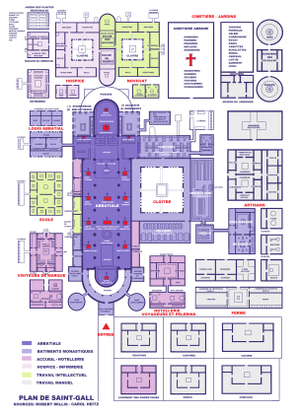
Plan de Saint-Gall
L'architecture romane est le premier grand style créé au Moyen Âge en Europe après le déclin de la civilisation gréco-romaine. Son développement est pleinement établi vers 1060 mais les premiers signes de mutation sont différents suivant les régions et il n'y a pas de consensus sur une date des débuts qui vont du VIᵉ au XIᵉ siècle. L'architecture gothique est le style qui lui succède progressivement à partir du XIIe siècle.Le dynamisme monastique, de profondes aspirations religieuses et morales, la spiritualité des routes de pèlerinages dans une Europe rendue à la paix président à la naissance de l'art roman et contribuent à en faire un style vraiment neuf et doué d'une profonde originalité. La volonté de libérer l'Église de la tutelle de pouvoirs séculiers, les croisades, la reconquête chrétienne en Espagne avec l'effondrement du califat de Cordoue, la disparition du mécénat royal ou princier font de l'art roman l'art de toute la chrétienté médiévale.
Art préroman ou plus souvent Architecture préromane sont des expressions employées pour désigner les œuvres construites durant la période qui s'étend entre la fin de l'art paléochrétien et les premiers arts romans vers l'an mille. La chute de l'Empire en Occident met fin à une certaine homogénéité architecturale, tandis que dans l'Empire romain d'Orient autour de Constantinople se développe l'art byzantin avec Justinien.
L’architecture carolingienne se développe du milieu du VIIIᵉ siècle à la fin du Xᵉ siècle à partir de références paléo-chrétiennes avec la renaissance carolingienne. Elle marque en Occident un renouveau artistique dans un cadre chrétien qui se structure et où le monachisme est théorisé. L'architecture carolingienne représente la formulation concrète d'une pensée et de sa fonction. L'organisation des structures des plans romans vient très directement de l'élaboration de l'époque carolingienne et l'ordonnance des westwerks carolingiens puis ottoniens a préparé les façades de l'époque romane. Il nous reste cependant très peu de monuments et de vestiges de cette époque, la plupart ayant été remplacés par des monuments plus grands et plus récents de style roman et gothique mais les fouilles et les textes permettent des restitutions.
Le plan de Saint-Gall est un célèbre dessin architectural médiéval conservé à l'abbaye de Saint-Gall, en Suisse, et datant du début du IXᵉ siècle, c'est-à-dire de l'époque de construction du complexe. L'original est préservé à la bibliothèque de l'abbaye. Il s'agit d'une pièce unique, seul croquis architectural subsistant d'une période de sept siècles allant de la chute de l'Empire romain jusqu'au XIIIᵉ siècle. Ce plan est donc considéré comme un trésor national en Suisse, et demeure l'objet d'un fort intérêt de la part des historiens, architectes, et artistes pour son caractère unique, ses qualités esthétiques et sa signification culturelle.